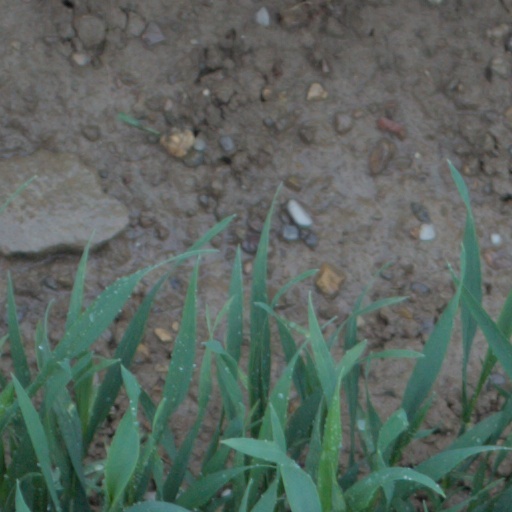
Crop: wheat